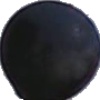
Label: blue_grape